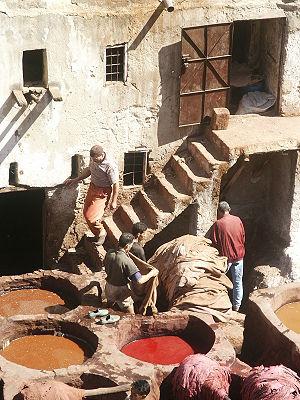
Le teinturier est un professionnel qui teint et entretient les textiles, les cuirs et les peaux.